Rover V8 engine

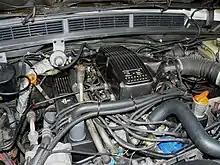
The 3.9 L Rover V8, a bored-out version of the original 3.5 L engine, was used in several Land Rover vehicles, TVRs, and the MG RV8.

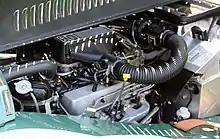
2003 Morgan Plus 8 4.0 litre V8 engine

Land Rover used a version of the Rover V8 throughout the 1990s. Bore was increased to and stroke remained the same at . The engine was revised in 1995 and thereafter referred to as a 4.0 to differentiate it from the earlier version, although displacement was unchanged. The revisions consisted of a new intake and exhaust system, extra block ribbing, revised pistons, and larger cross-bolted main bearings. The 1995 4.0 produced and .